Miep Diekmann

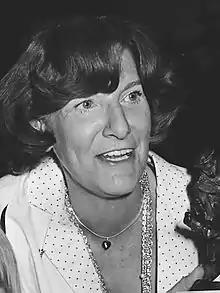
Miep Diekmann in 1979

Diekmann was born in 1925 in Assen. Her father worked in the military and as a result the family moved several times: Diekmann moved to Kampen in 1928, to Vreeland in 1930 and in 1934 to Willemstad, Curaçao, where she lived until 1939.